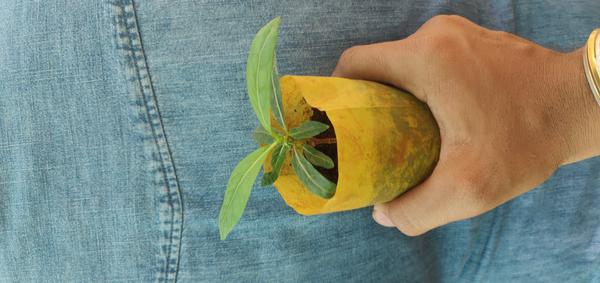
Plant: Nooni